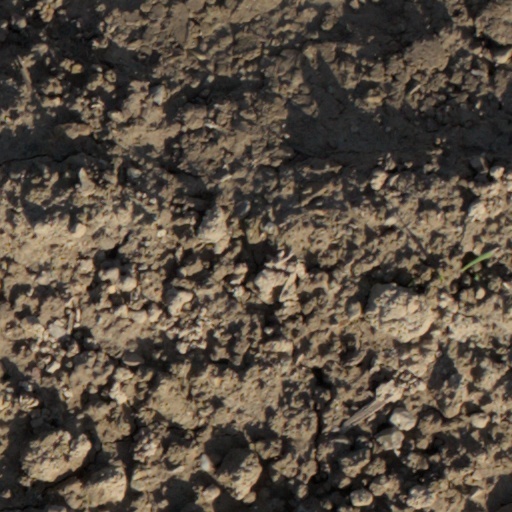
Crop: wheat